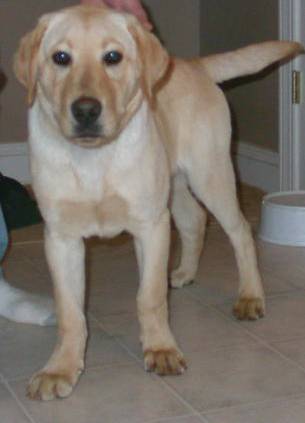
Label: dog